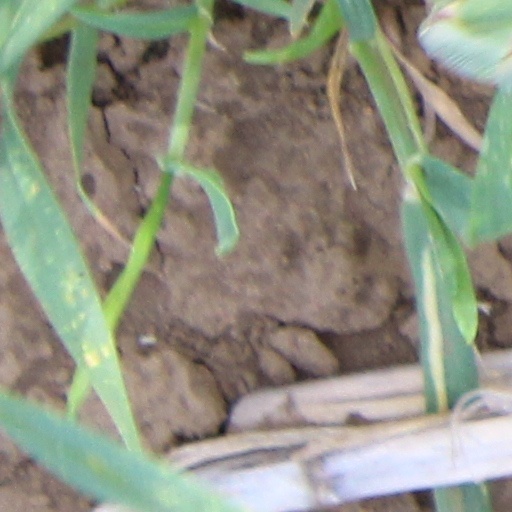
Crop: wheat